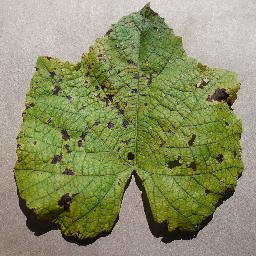
Label: Grape___Leaf_blight_(Isariopsis_Leaf_Spot)